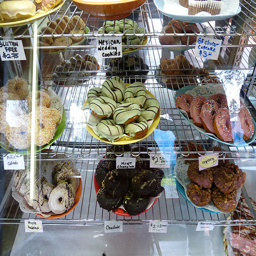
many different doughnuts on plates behind a display glass
 Several varieties of donuts are in a glass display case.
These wire shelves are stocked with a variety of donuts.
A display case filled with different types of donuts.
An assortment of donuts are in a display case.